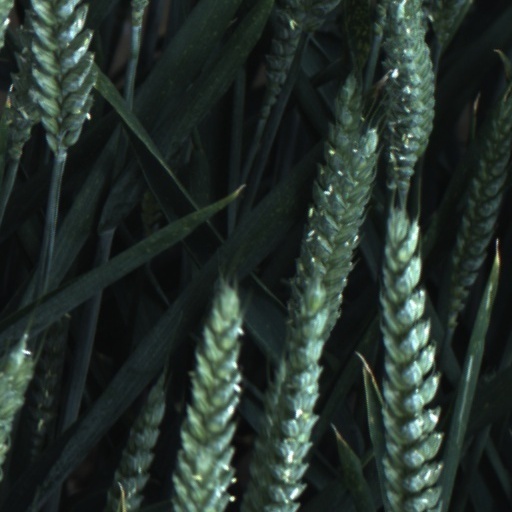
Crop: wheat